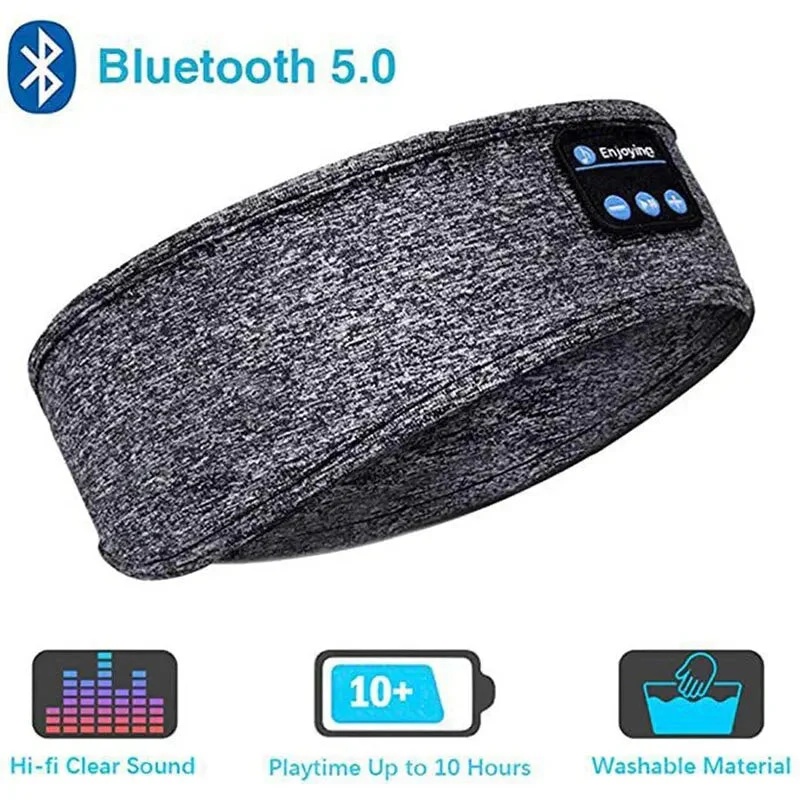
Bluetooth Sleep Headband – Wireless Headphones, Built-In Speakers, Comfortable Fabric, 10-Hour Battery Life
Introducing the Bluetooth Sleep Headband – Your Ultimate Wireless Audio Solution Experience unmatched comfort and high-quality sound with the Bluetooth Sleep Headband , designed for seamless listening during sleep, workouts, or relaxation. Featuring ultra-thin HD stereo speakers and Bluetooth 5.0 connectivity, this headband offers a tangle-free, comfortable alternative to traditional headphones or earbuds, ensuring an uninterrupted audio experience in any setting. Key Features: 🎧 Built-In HD Stereo Speakers Enjoy crisp, high-fidelity sound with ultra-thin Bluetooth speakers integrated into the soft fabric. Perfect for side sleepers and those who need a comfortable, secure fit, these speakers provide a superior listening experience without any added bulk. 🔋 Long-Lasting Battery Life With up to 10 hours of continuous playtime, the headband is perfect for overnight listening, workouts, or travel. Recharge quickly with the included USB cable to keep the music going when you need it most. 🛏 Comfortable & Breathable Design Made from soft, breathable, and sweat-wicking fabric, this headband ensures maximum comfort during extended wear. Its stretchy material provides a snug fit, keeping the headband securely in place while you sleep, exercise, or relax. 📱 Bluetooth 5.0 & Easy Pairing Effortlessly connect to your smartphone, tablet, or other Bluetooth-enabled devices with Bluetooth 5.0 technology. Enjoy a stable connection with a wireless range that lets you move freely, while the intuitive controls on the headband allow you to adjust volume, skip tracks, or take calls with ease. 💤 Versatile & Multi-Use Design Whether used as sleep headphones, a workout headband, or a travel eye mask, the multifunctional design meets various needs. Listen to your favorite music, podcasts, or white noise in total comfort, wherever life takes you. Why You’ll Love It: The Bluetooth Sleep Headband offers the perfect blend of comfort, convenience, and audio performance, making it ideal for music lovers, fitness enthusiasts, and anyone looking for a peaceful sleep. Free yourself from tangled wires and uncomfortable earbuds – enjoy premium sound and ultimate comfort, all in one stylish headband. Upgrade your audio experience – shop the Bluetooth Sleep Headband now and enjoy the freedom of wireless, comfortable listening anytime, anywhere!
Category: Electronics > Audio > Audio Components > Headphones & Headsets > Headphones > On-Ear Headphones